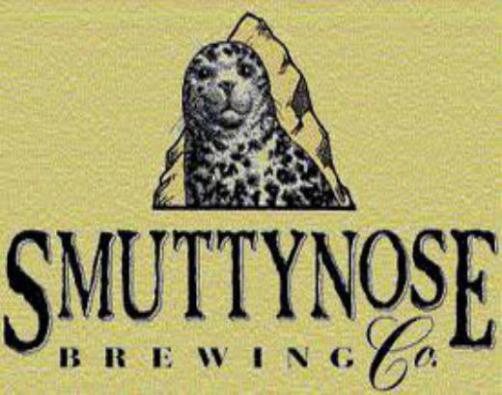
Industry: Food